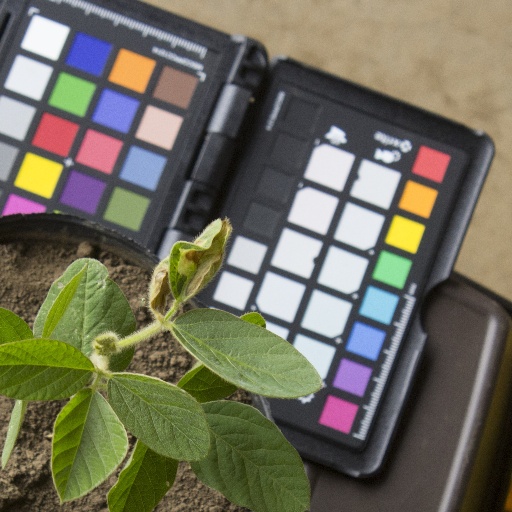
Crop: soybean